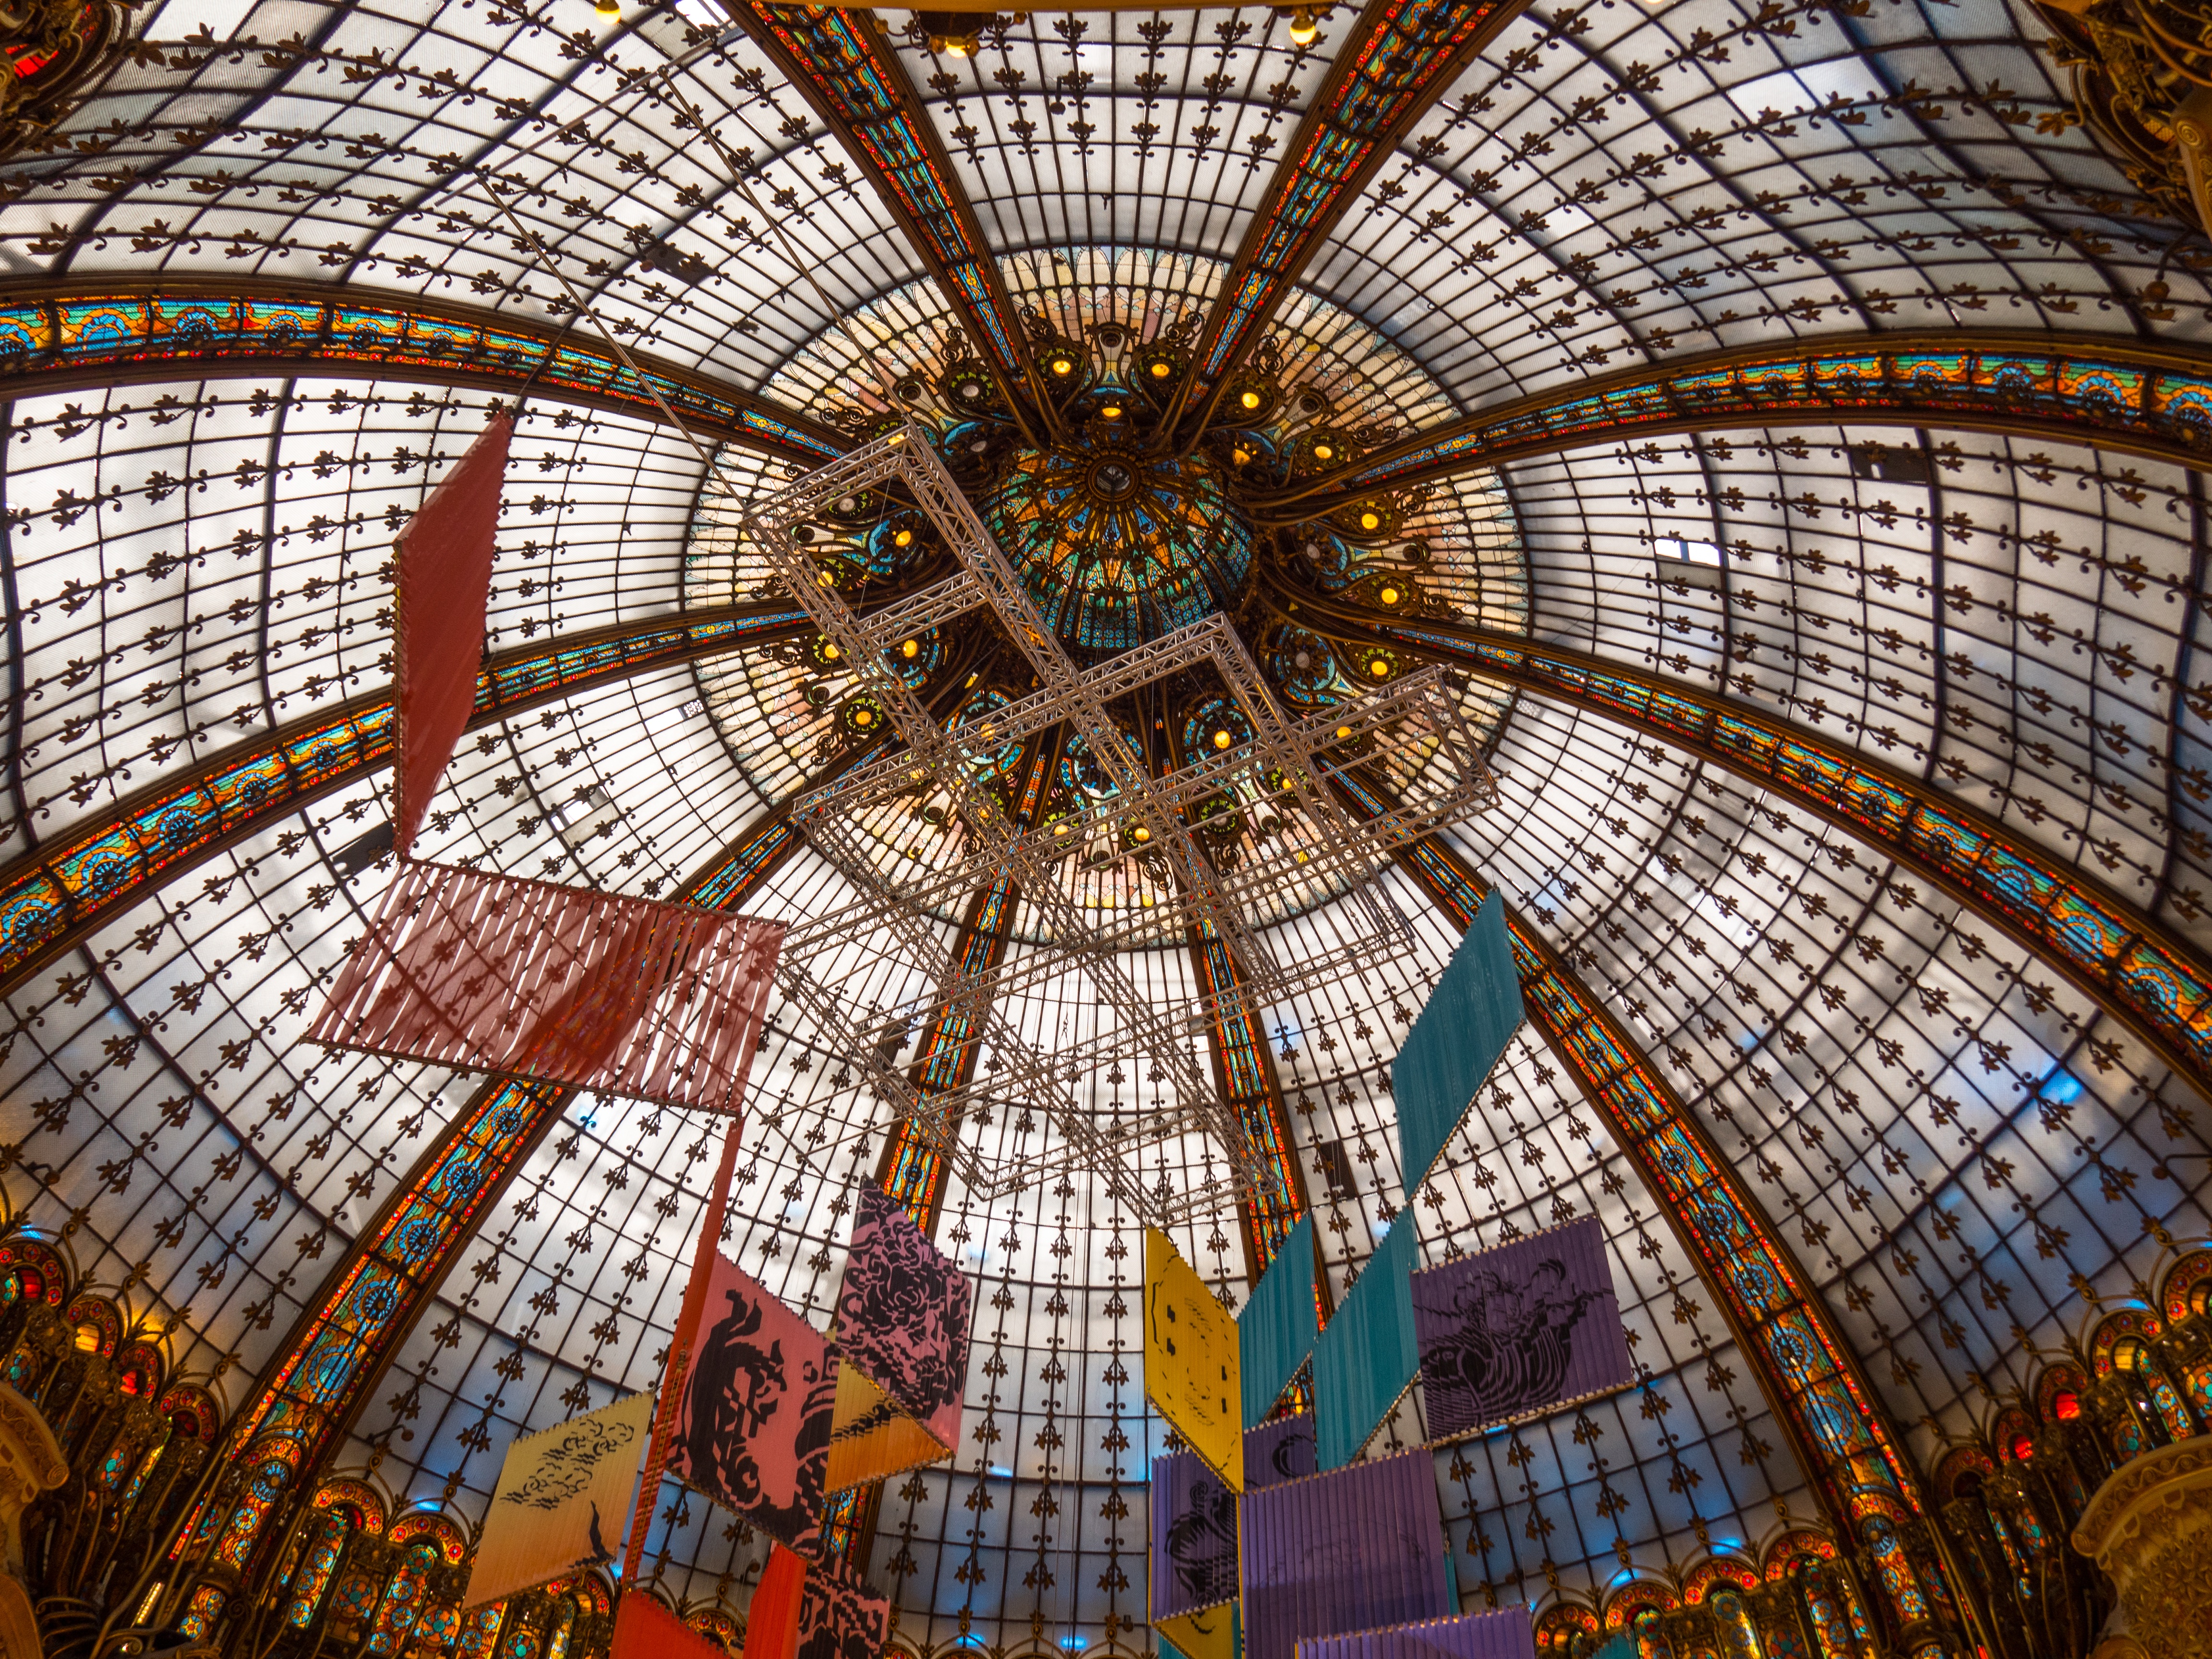
architecture, structure, window, glass, ceiling, cathedral, art, symmetry, mall, vault, dome, lafayette, metropolis, urban area, galleries